Tirpitz Museum (Denmark)

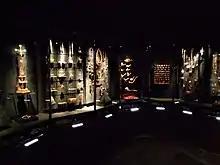
Gold of the Sea exhibition

The Museum features 4 exhibition areas, 3 of which are permanent exhibitions. Furthermore, it is possible to enter the old bunker and gun turret with a glass reconstruction of the artillery guns.